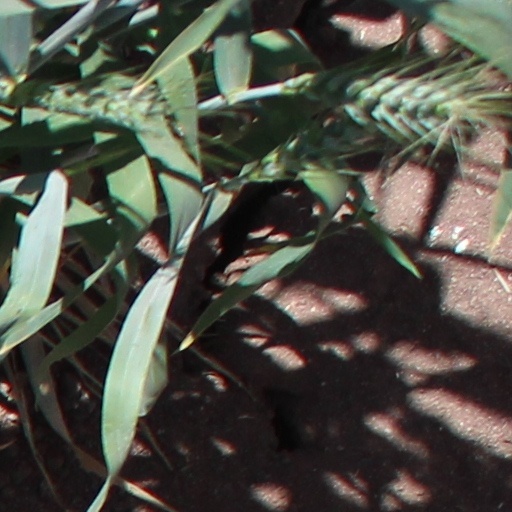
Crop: wheat